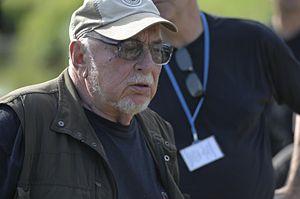
L’histoire du cinéma polonais est presque aussi longue que celle de la cinématographie car inaugurée par l'invention du pléographe par Kazimierz Prószyński en 1894 avant même le célèbre cinématographe des frères Lumière.